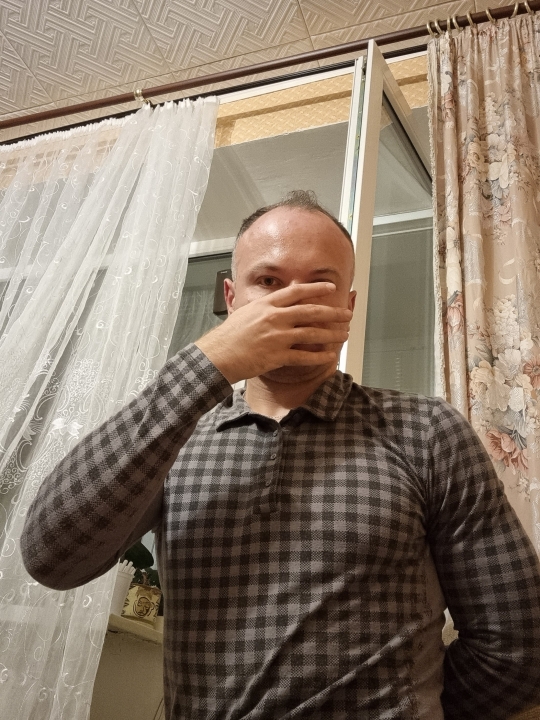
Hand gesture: no_gesture